Faiz-ul Hassan Shah

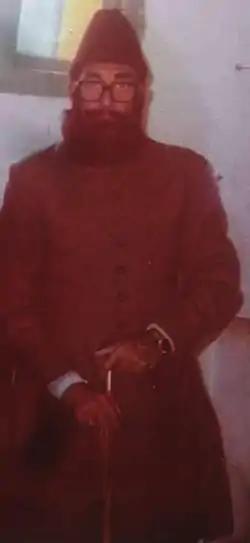
Khateeb ul Islam Syed Faiz ul Hassan Shah

In 1932, after the death of his father, he became the religious leader of Allo Mahar. He began leading Friday prayers and teaching the congregation of Allo Mahar in different parts of the Indian subcontinent and became a famous orator. He contributed to the "Tahreek-e-Tahaffuz-e-Khatm-e-Nubuwwat", which is an organization created to preserve the Islamic tenet of Finality of Prophethood. He led the movement in the days of British rule in India against Ahmadis. For 20 years he led the Eid prayer in the police line at Gujranwala.